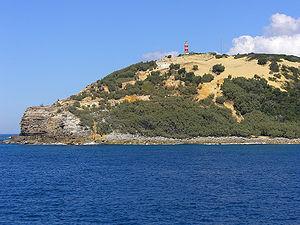
L'île Moreton, est une île de sable située au large de Brisbane, et à la limite de la baie Moreton.